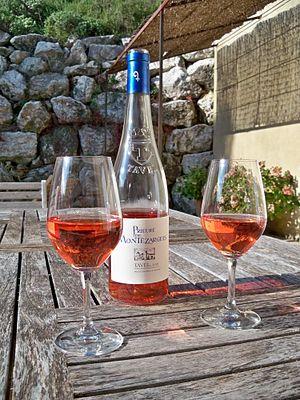
Bouteille de Prieuré de Montézargues
La cuisine cévenole et gardoise offre une très grande variété de mets issus de terroirs très différenciés.
Le prieuré de Montézargues est un domaine viticole dont le vignoble s'étend sur 32 hectares sur la commune de Tavel. Cette dépendance de l'ordre de Grandmont fut fondée au XIIᵉ siècle. Ses vins sont les seuls, avec ceux du Clos-Vougeot, à avoir été identifiés comme ayant été présents sur la table pontificale lors de la papauté d'Avignon.